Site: brandenburg
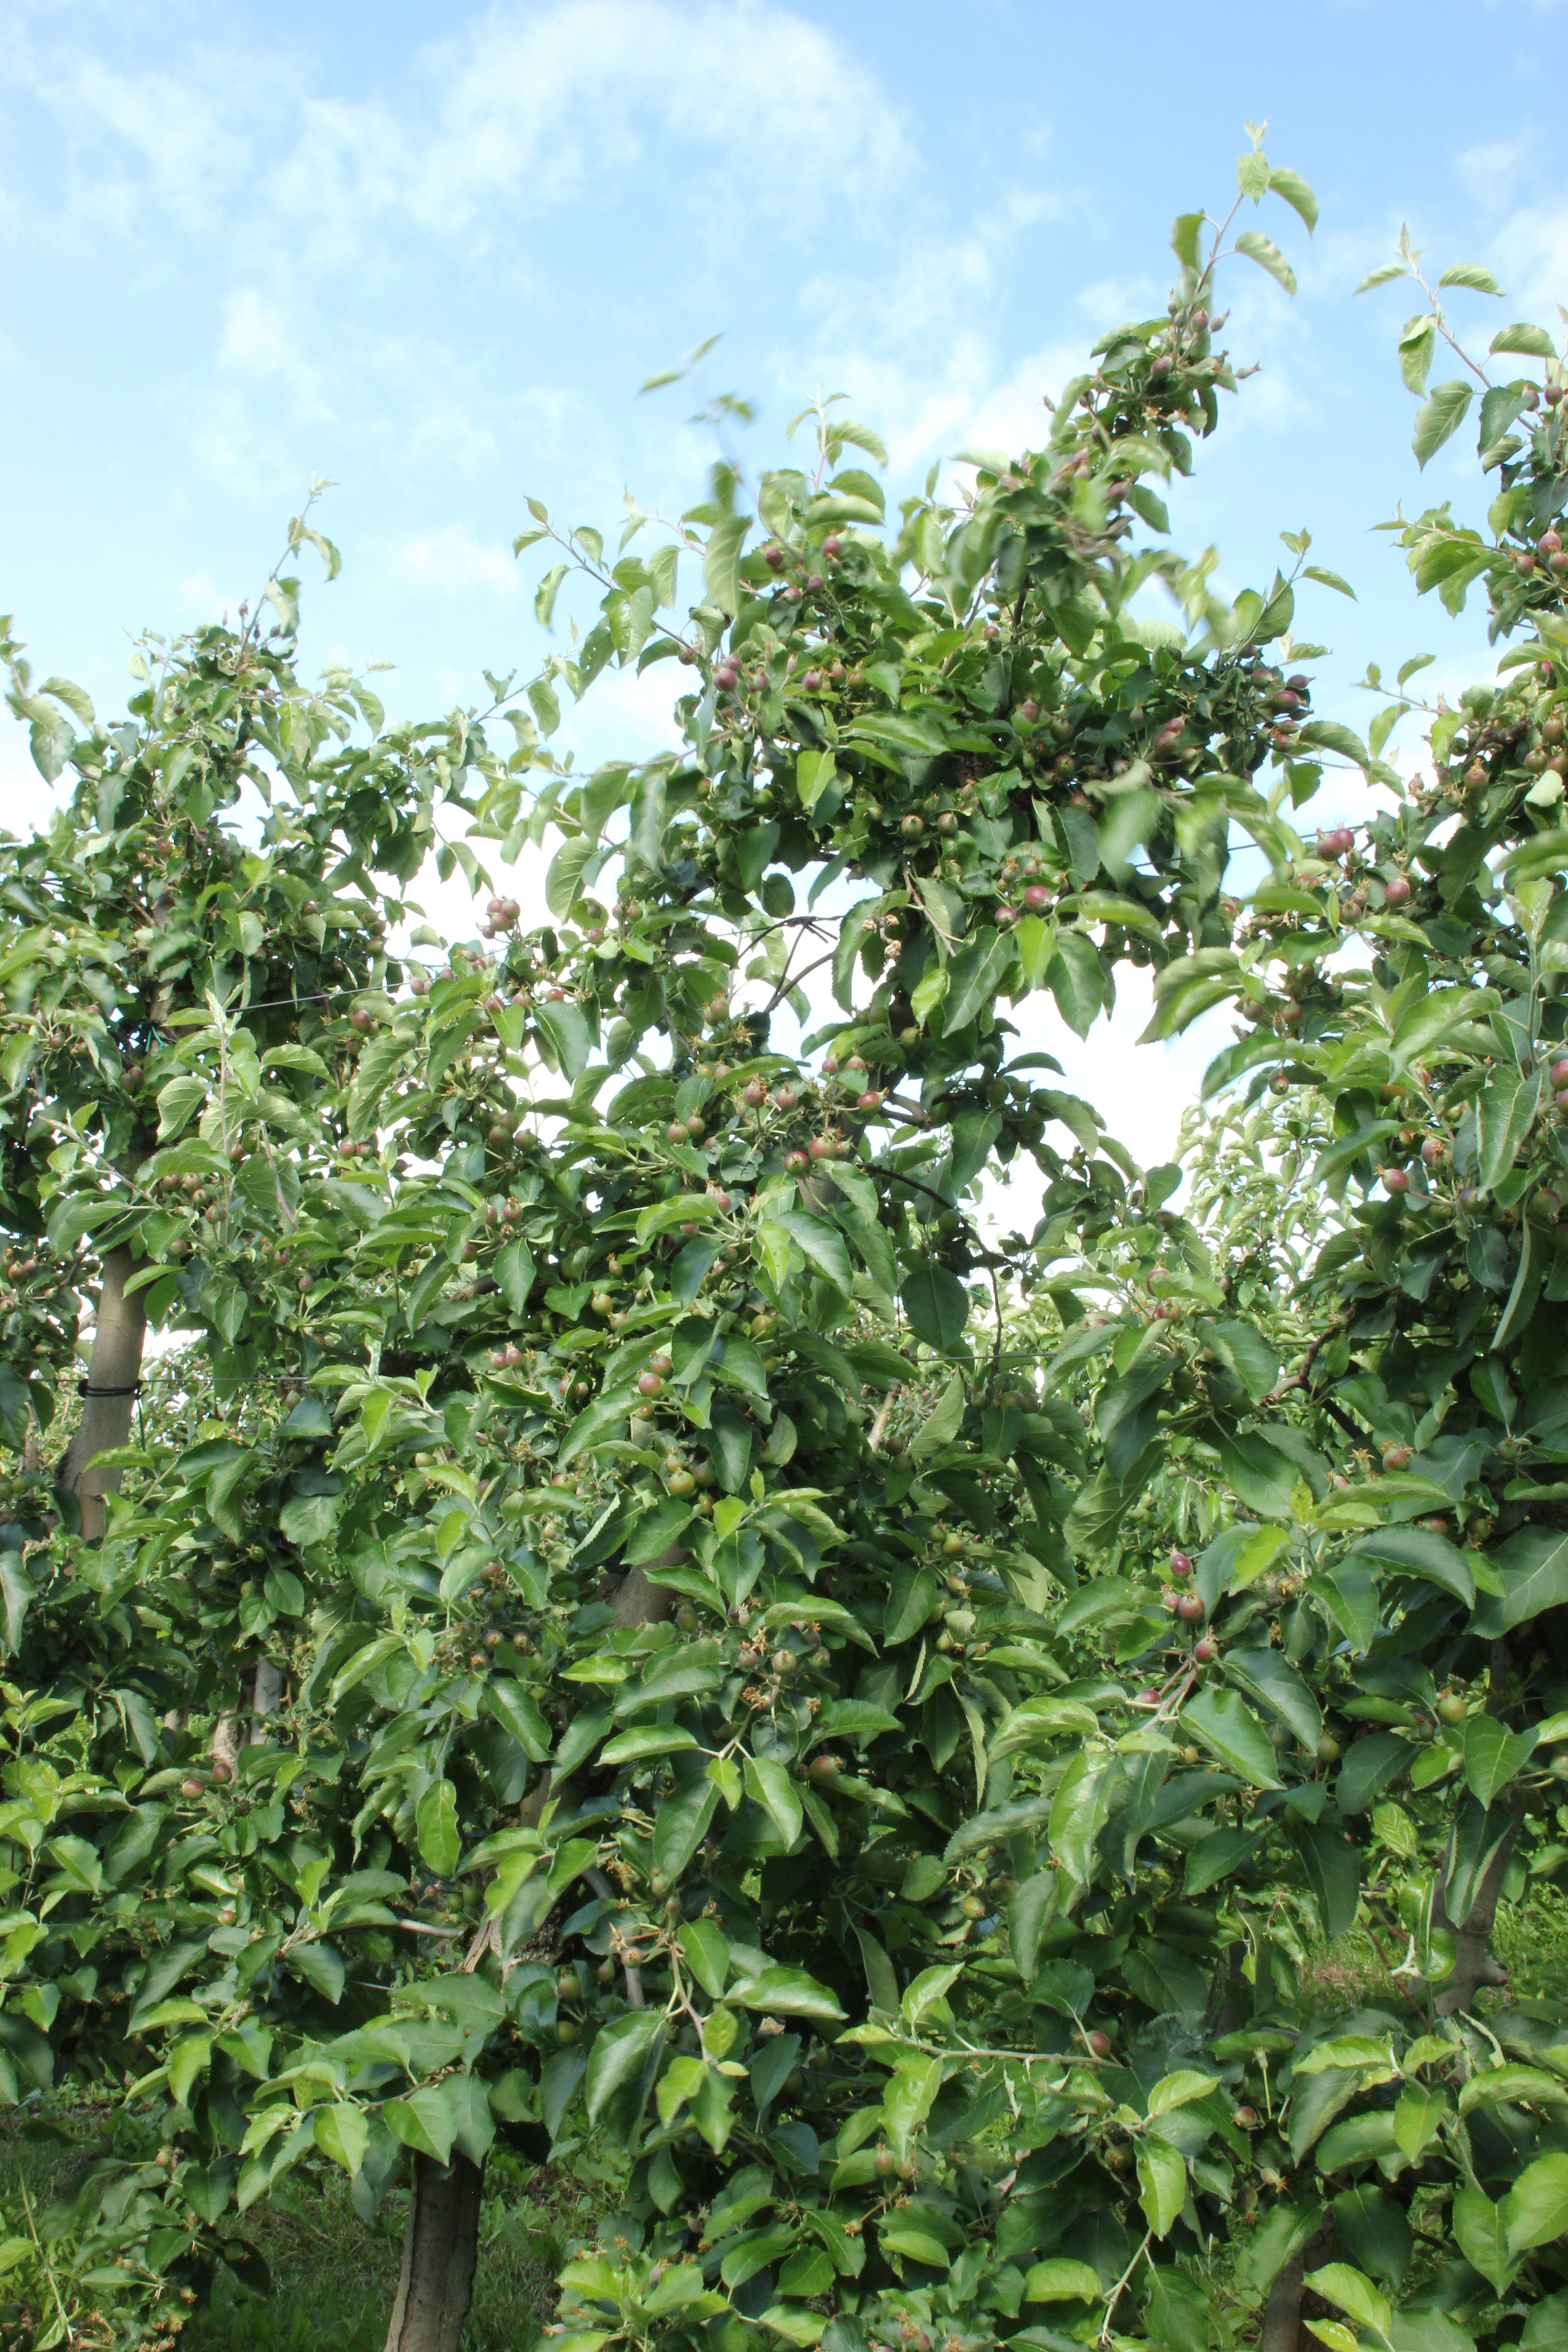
Growth stage (BBCH 72): Development of fruit